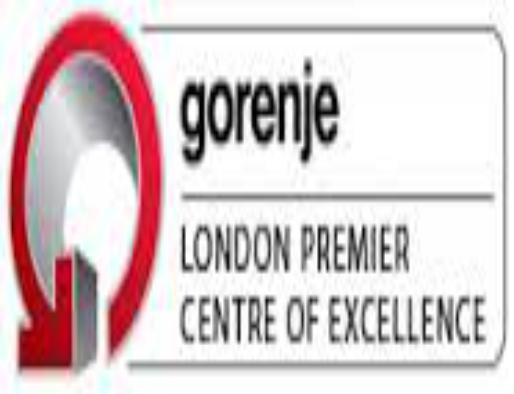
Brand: Gorenje
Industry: Necessities